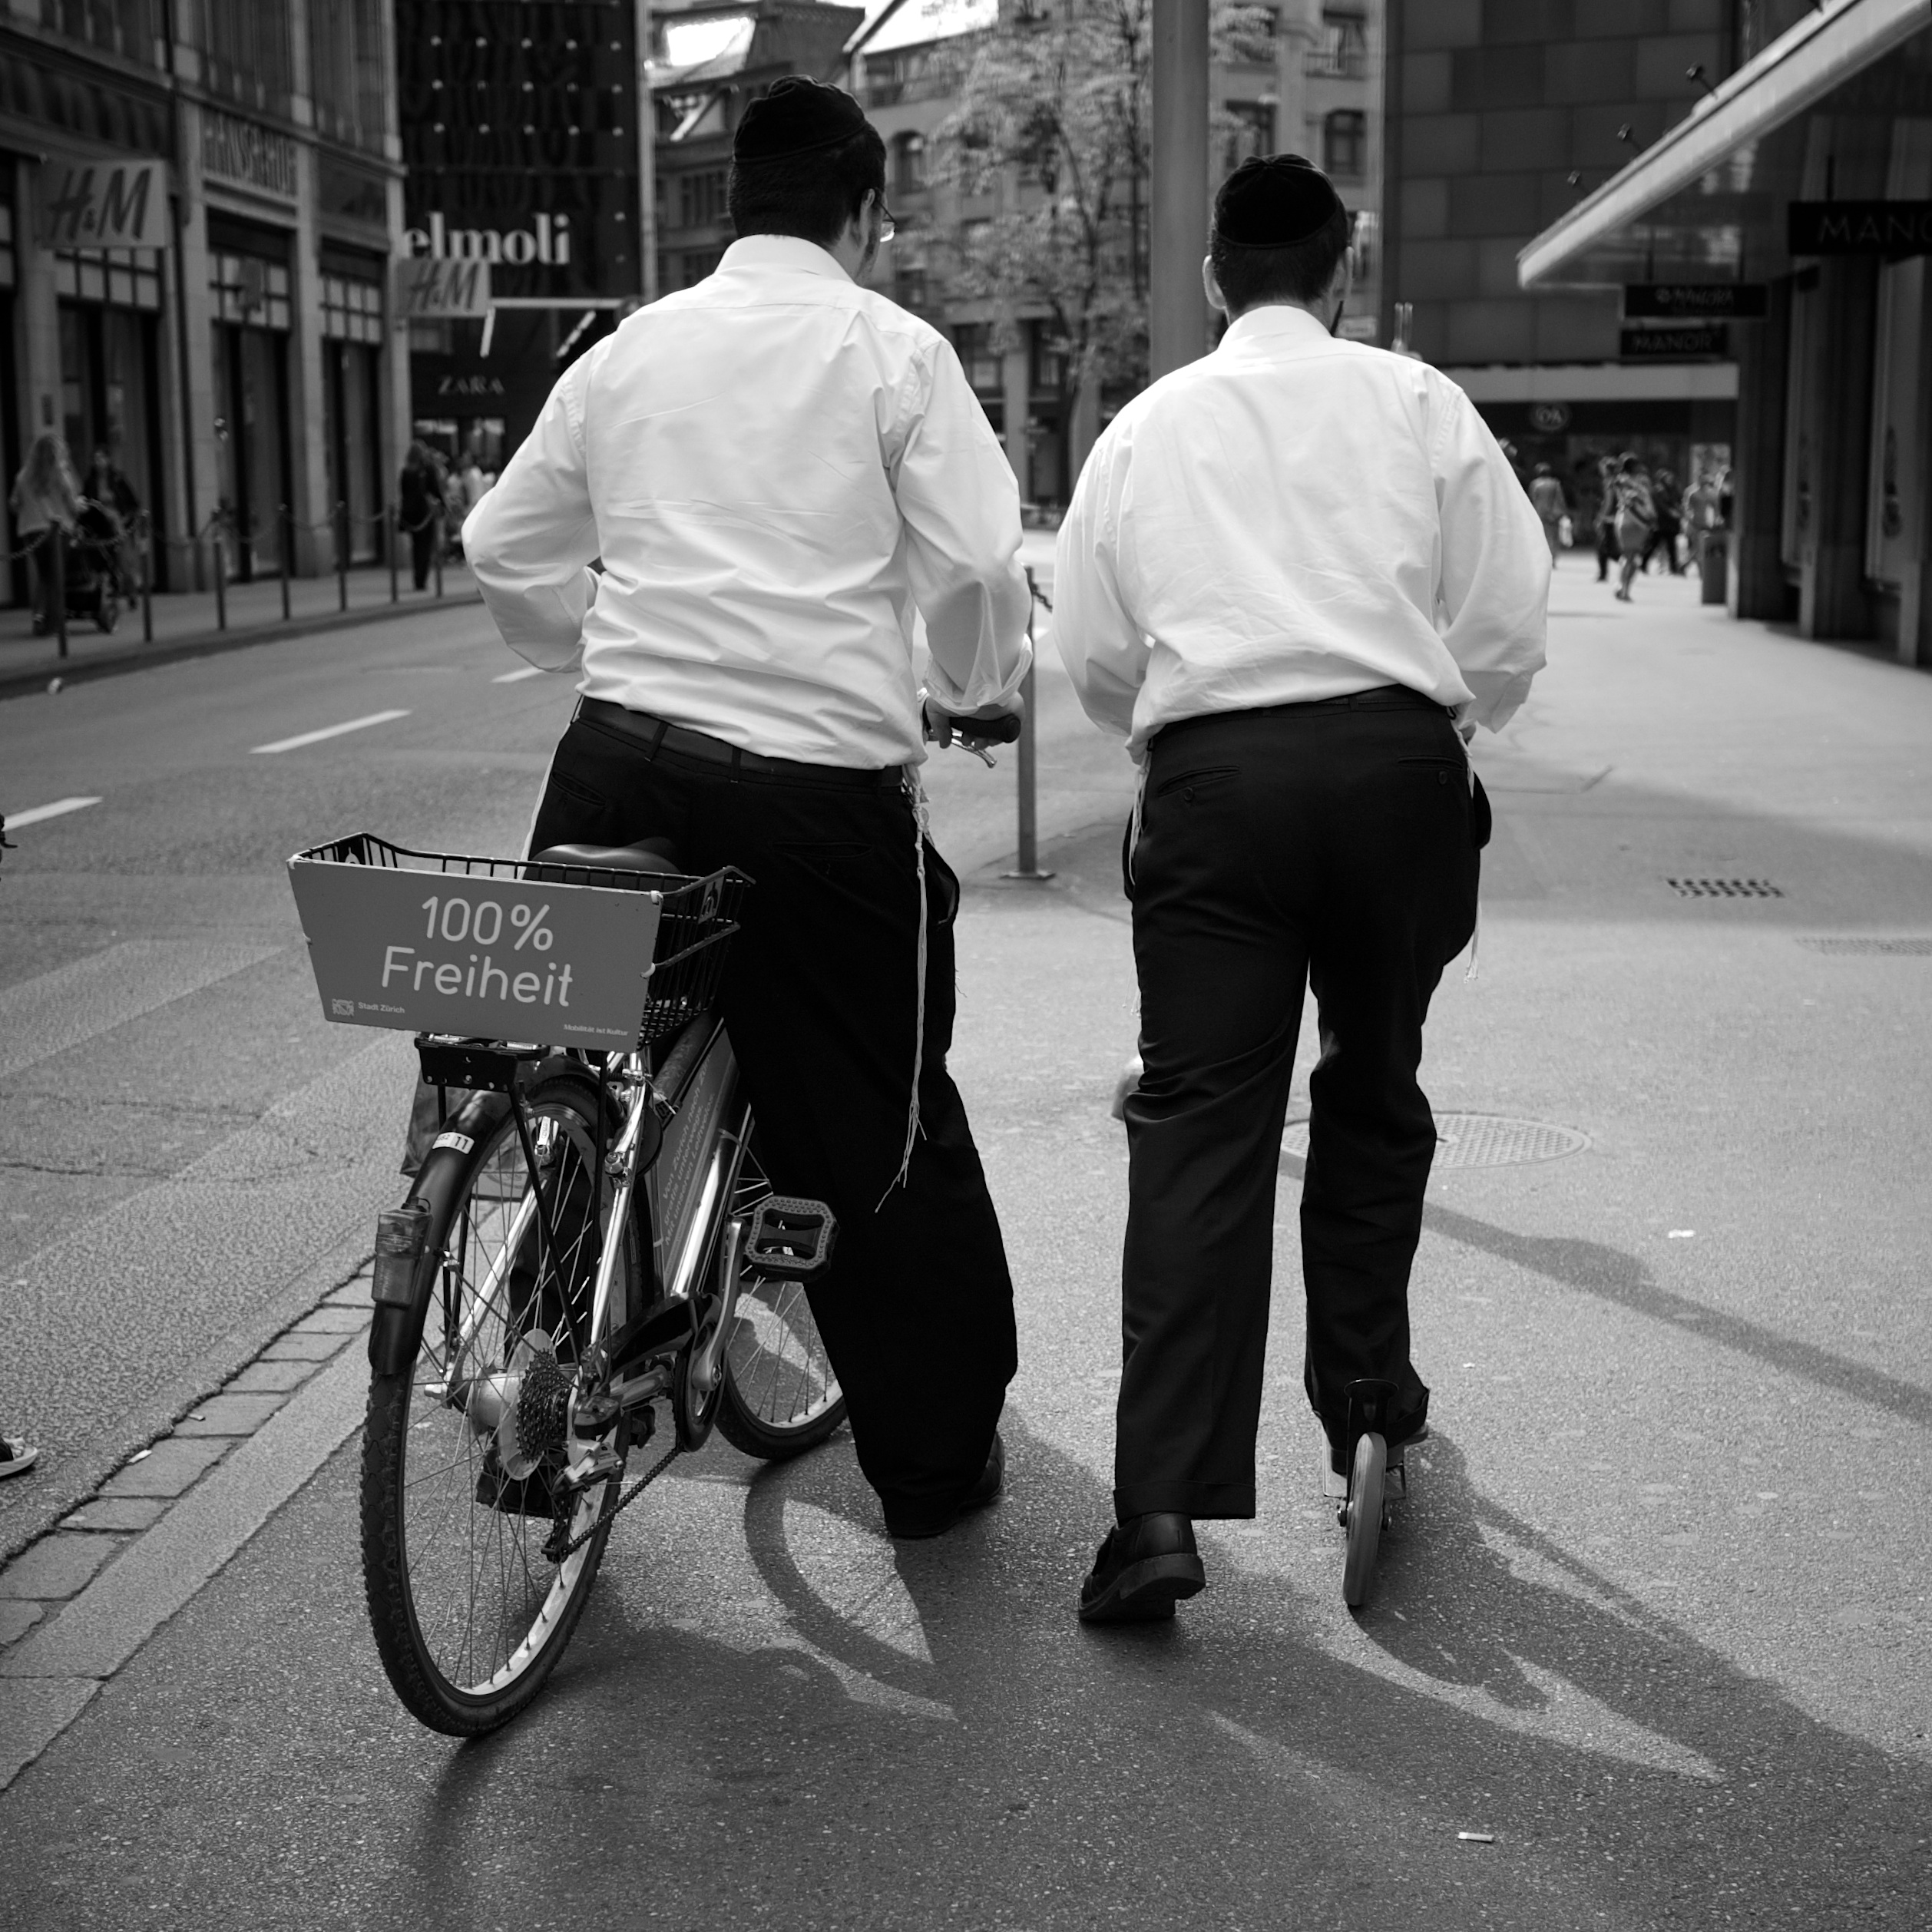
man, pedestrian, black and white, road, white, street, photography, bicycle, ebook, vehicle, training, black, monochrome, sports equipment, streetphotography, flickr, cycling, thomas, video, infrastructure, olympus, photograph, omd, fuji, leica, monochrom, leuthard, hcb, thomasleuthard, monochrome photography